Martin Svrček

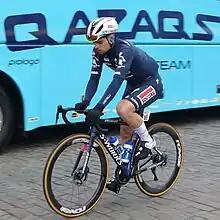
Svrček at the 2023 Amstel Gold Race.

Svrček finished fourth in the 2021 UCI Road World Championships – Junior men's road race missing out on a medal by being beaten in the sprint by Madis Mihkels. Earlier in the year at the UEC European Junior Road Championships Martin finished sixteenth in the time trial 92 seconds down on winner Alec Segaert.